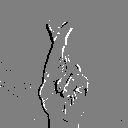
ASL letter: r